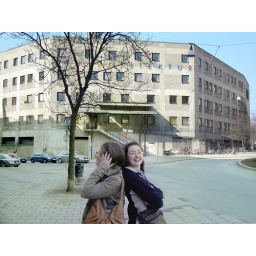
Well, I dress in black Cos I'm cool not because I'm an architect